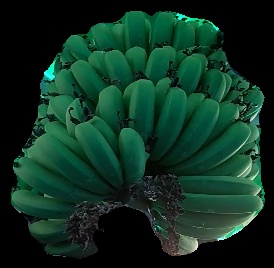
Variety: pachbale
Grade: grade1